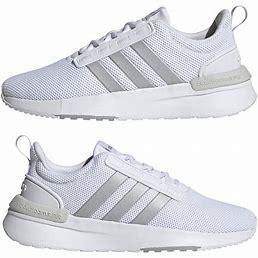
Brand: Adidas
Model: Racer TR21